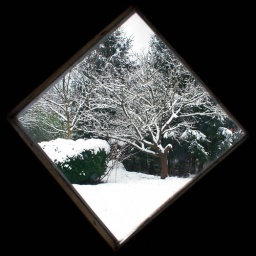
Taken through a glass panel at the front door of a friends house in Maribor, Slovenia